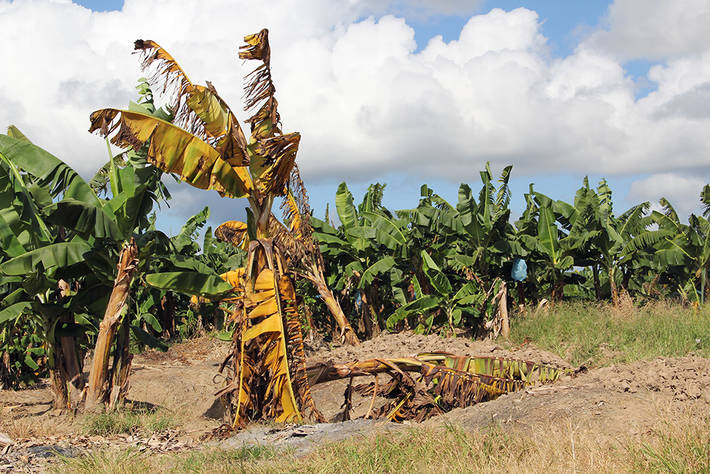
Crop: unknown
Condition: banana_banana_panama_disease